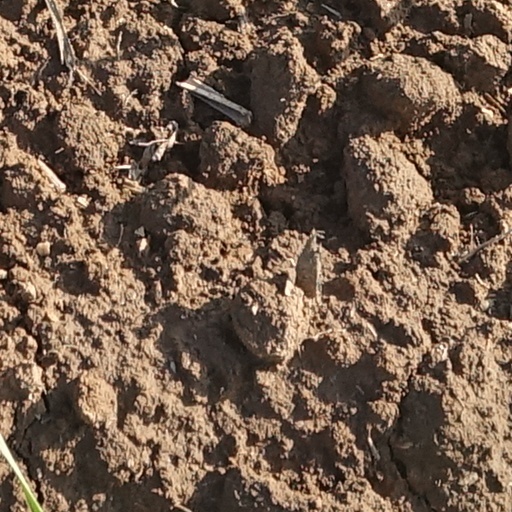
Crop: wheat